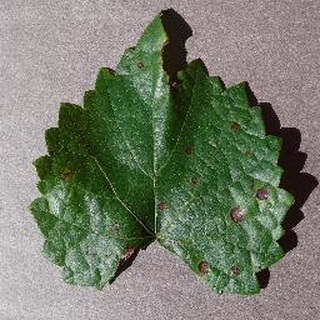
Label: grape_black_rot